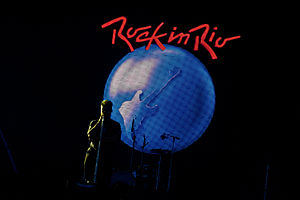
Rock in Rio
"""Rock in Rio"" er en serie Rockfestivaler oprindeligt i Rio de Janeiro i Brasilien siden 1985. De spiller alt fra pop rock og New Wave til hardcore punk og heavy metal. Der er også holdt festivaler under navnet i Lissabon i Portugal og i Madrid i Spanien. I 2014 bliver Buenos Aires i Argentina den fjerde værtsby for festivalerne.